Describe the emotion expressed in this image:  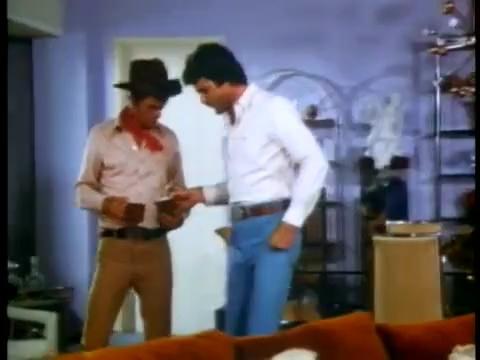
This person displays Suffering, valence and arousal with low intensity.